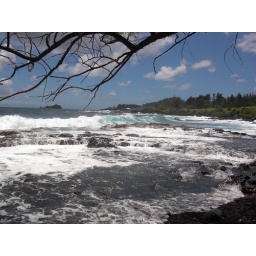
red sand beach in Hana